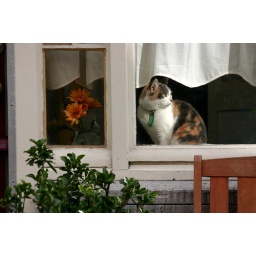
cat in the window of a house in Amsterdam